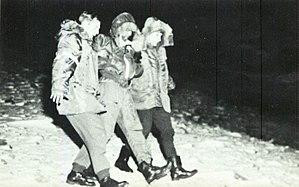
Le Boeing B-52 Stratofortress est un bombardier stratégique subsonique à réaction et à long rayon d'action mis en service en 1955 dans l'United States Air Force. La société Boeing, qui l'a conçu et construit, participe encore à sa maintenance et à son amélioration. Il peut transporter jusqu'à 31 500 kg de munitions air-sol et parcourir plus de 14 000 km sans ravitaillement. En 2017, l'USAF maintient 76 appareils en service.